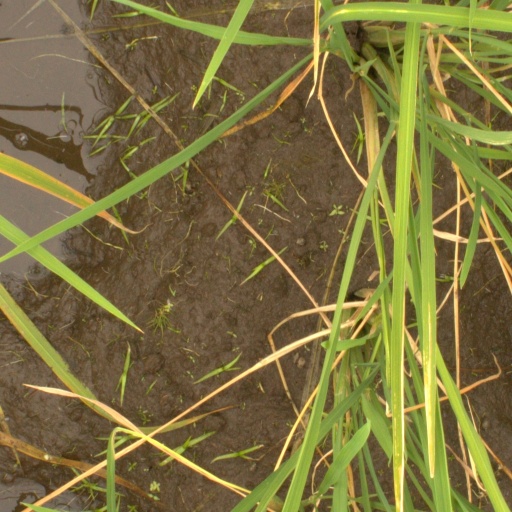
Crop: rice